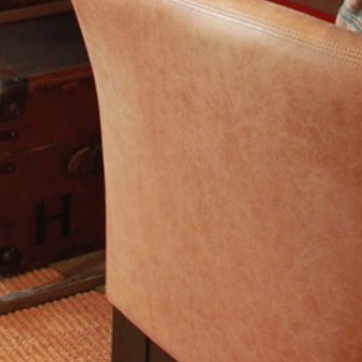
Material: leather